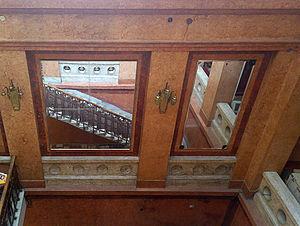
La Banque commerciale est située à Belgrade, la capitale de la Serbie, dans la municipalité urbaine de Stari grad. Construite entre 1912 et 1949, elle figure sur la liste des monuments culturels protégés de la République de Serbie et sur la liste des biens culturels de la Ville de Belgrade.